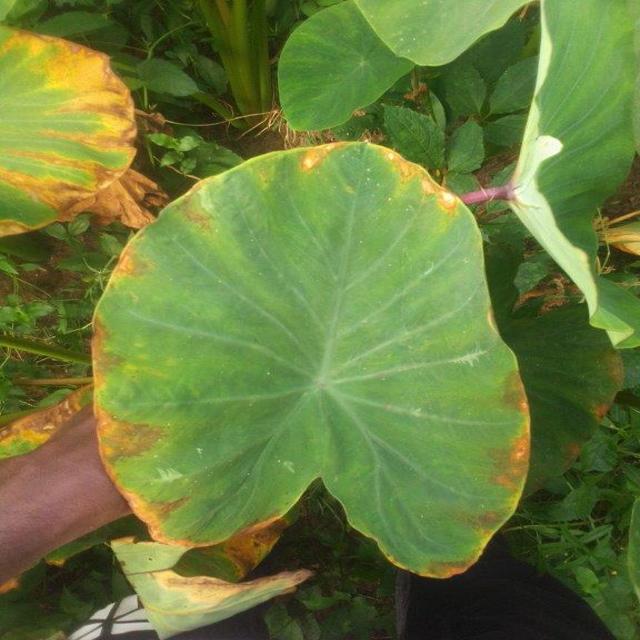
Label: Mid_Blight